Marcus Ericsson

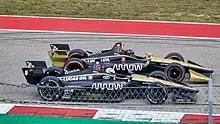
Ericsson (No. 7) driving for Schmidt Peterson Motorsports in 2019

On 30 October 2018, it was announced that Ericsson would race full-time for Schmidt Peterson Motorsports in the 2019 IndyCar Series.